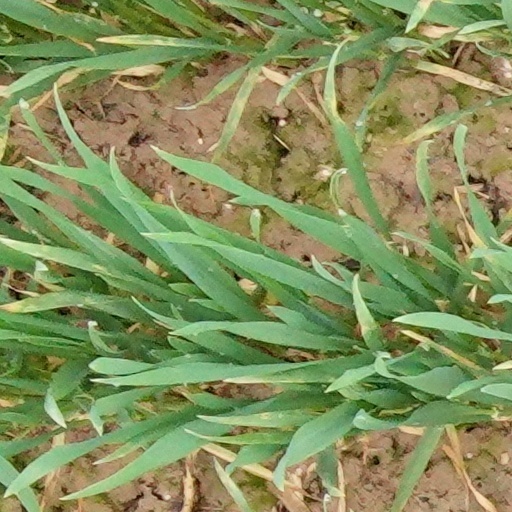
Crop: wheat